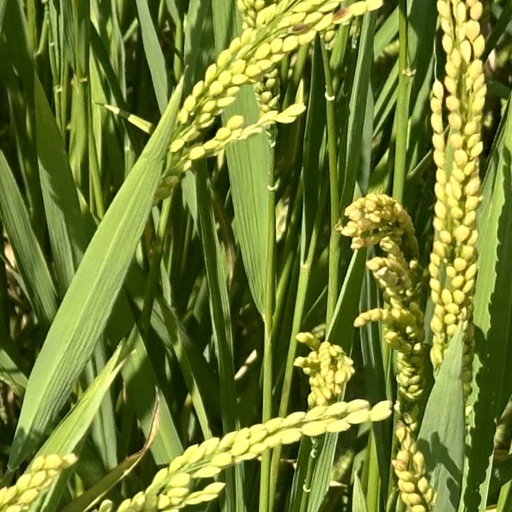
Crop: rice